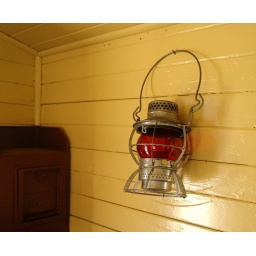
Note the scratch tracks on the wall from the lantern's swinging arc while the train was in motion.